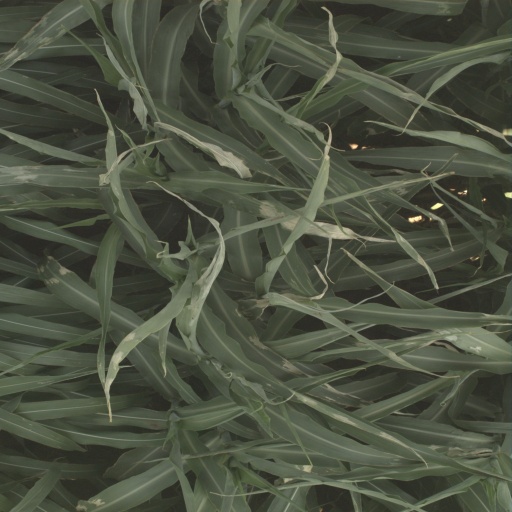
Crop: sorghum